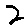
Label: 2